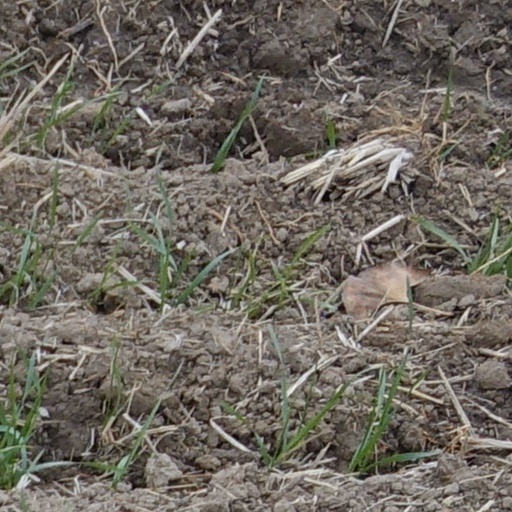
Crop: wheat